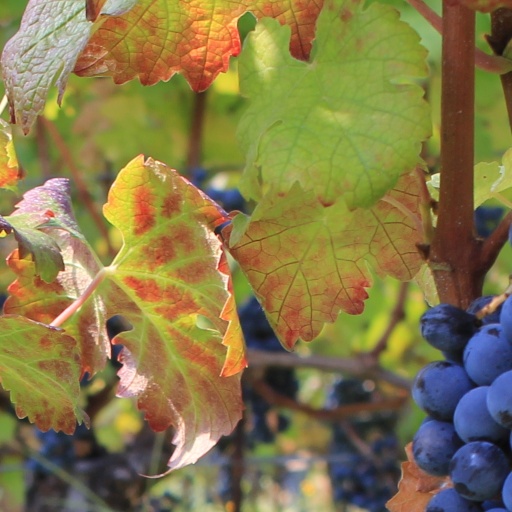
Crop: grape